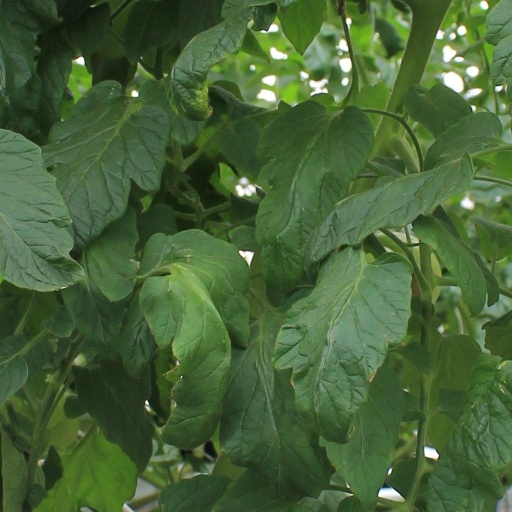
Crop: tomato